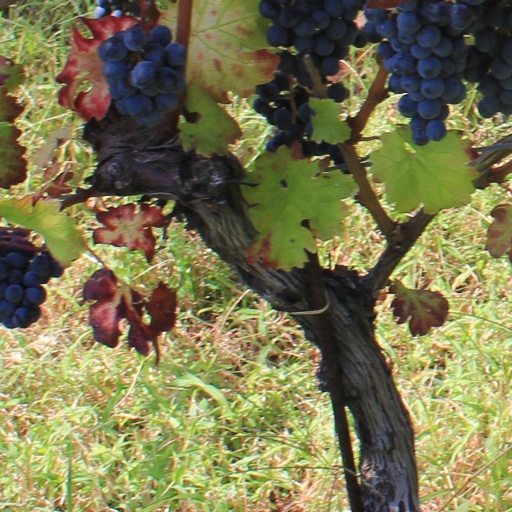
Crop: grape